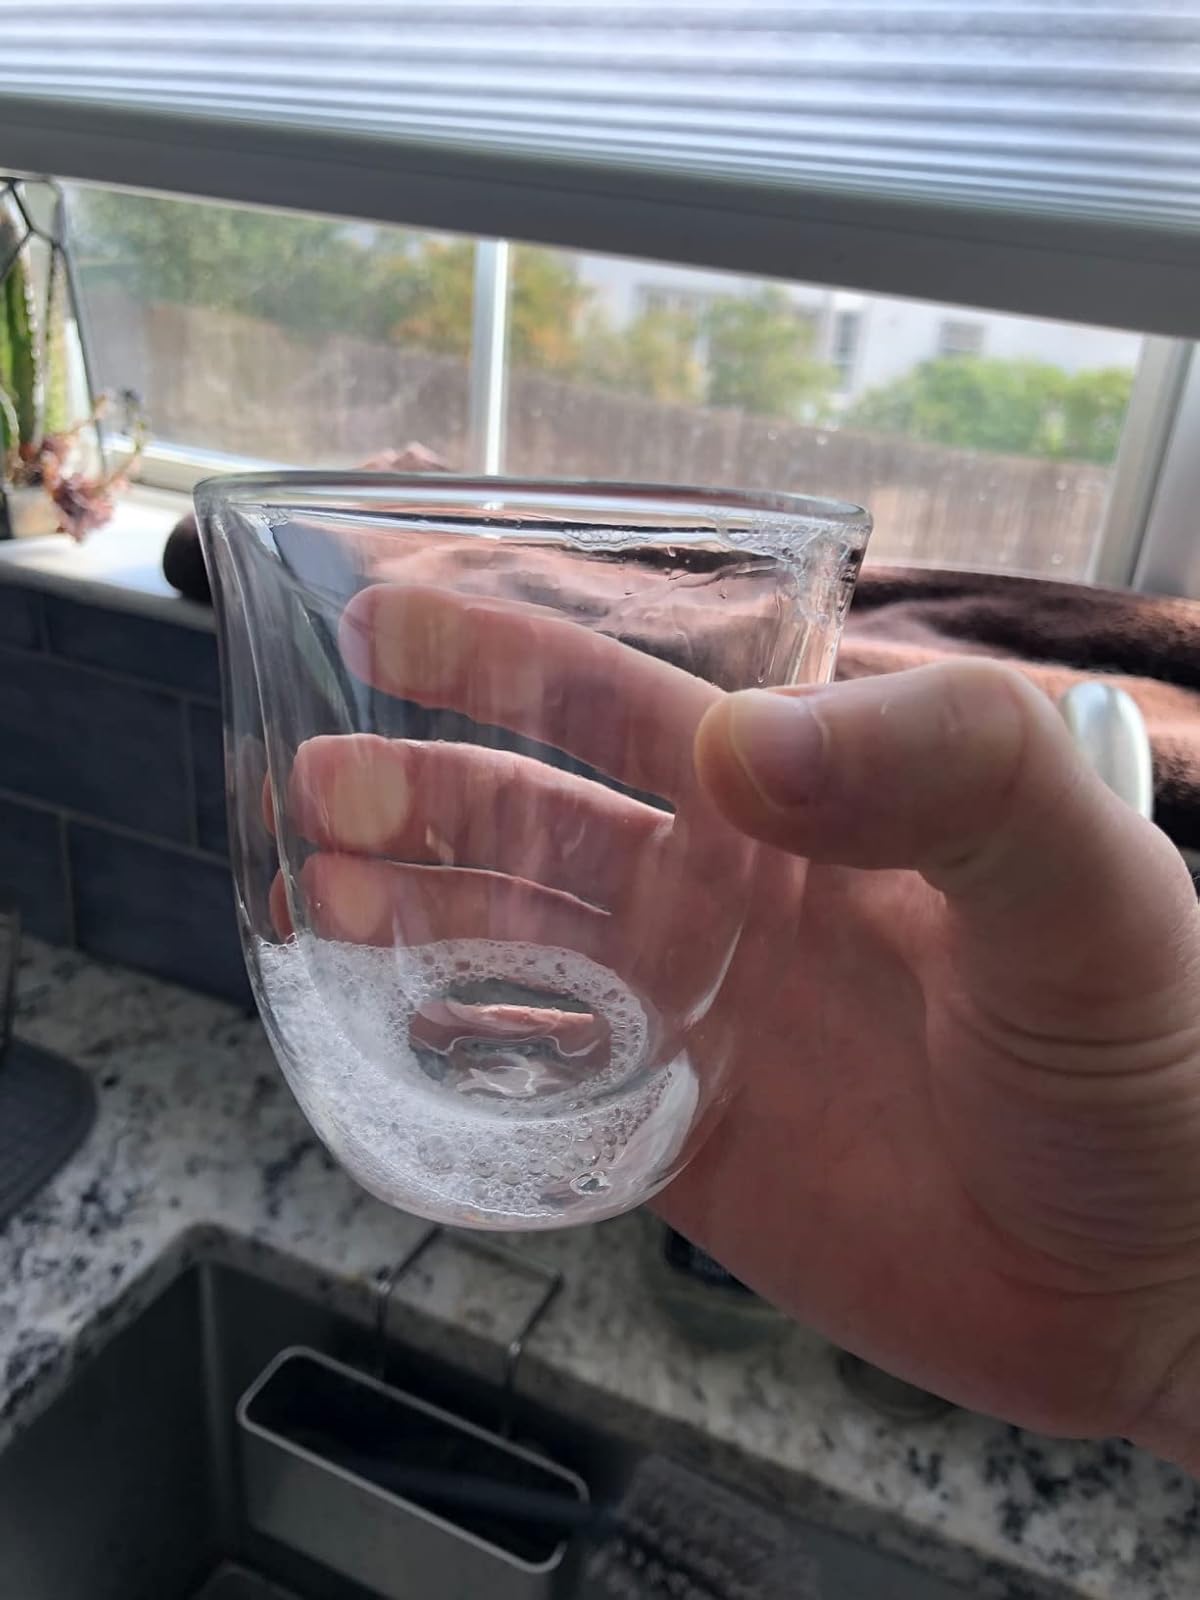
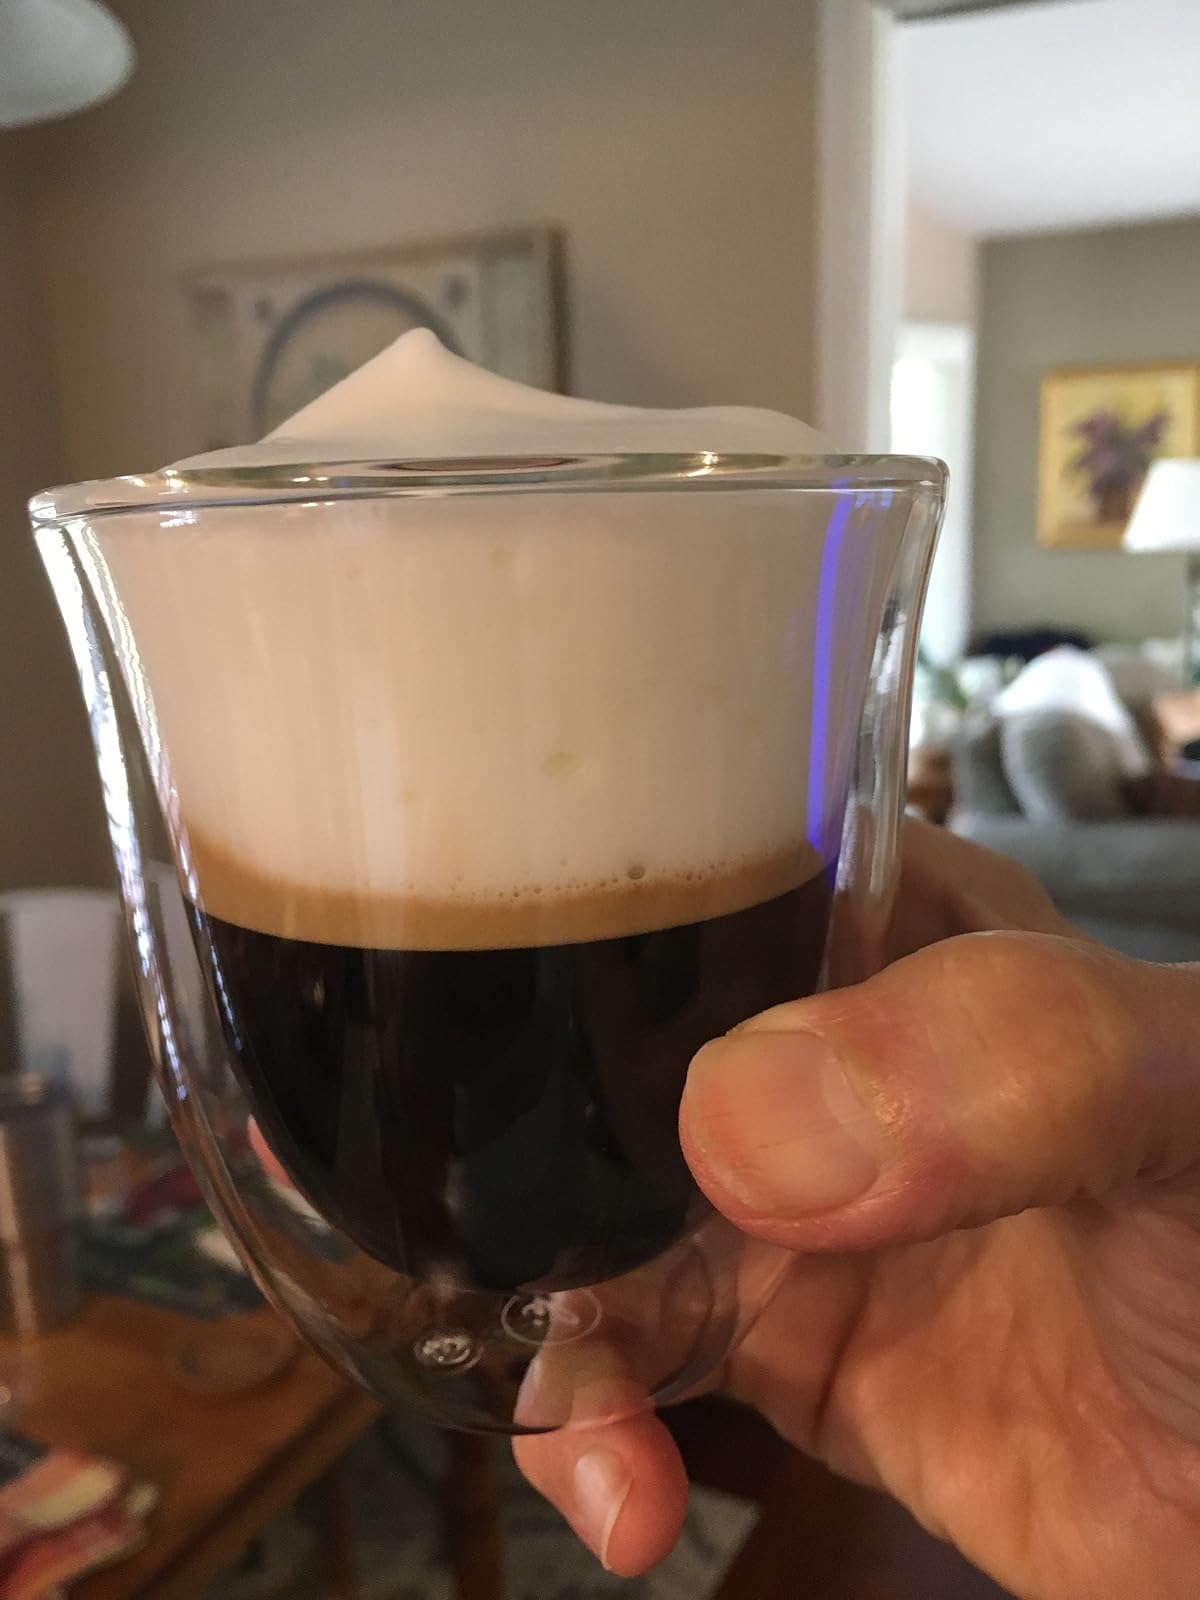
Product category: items_mug
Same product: yes